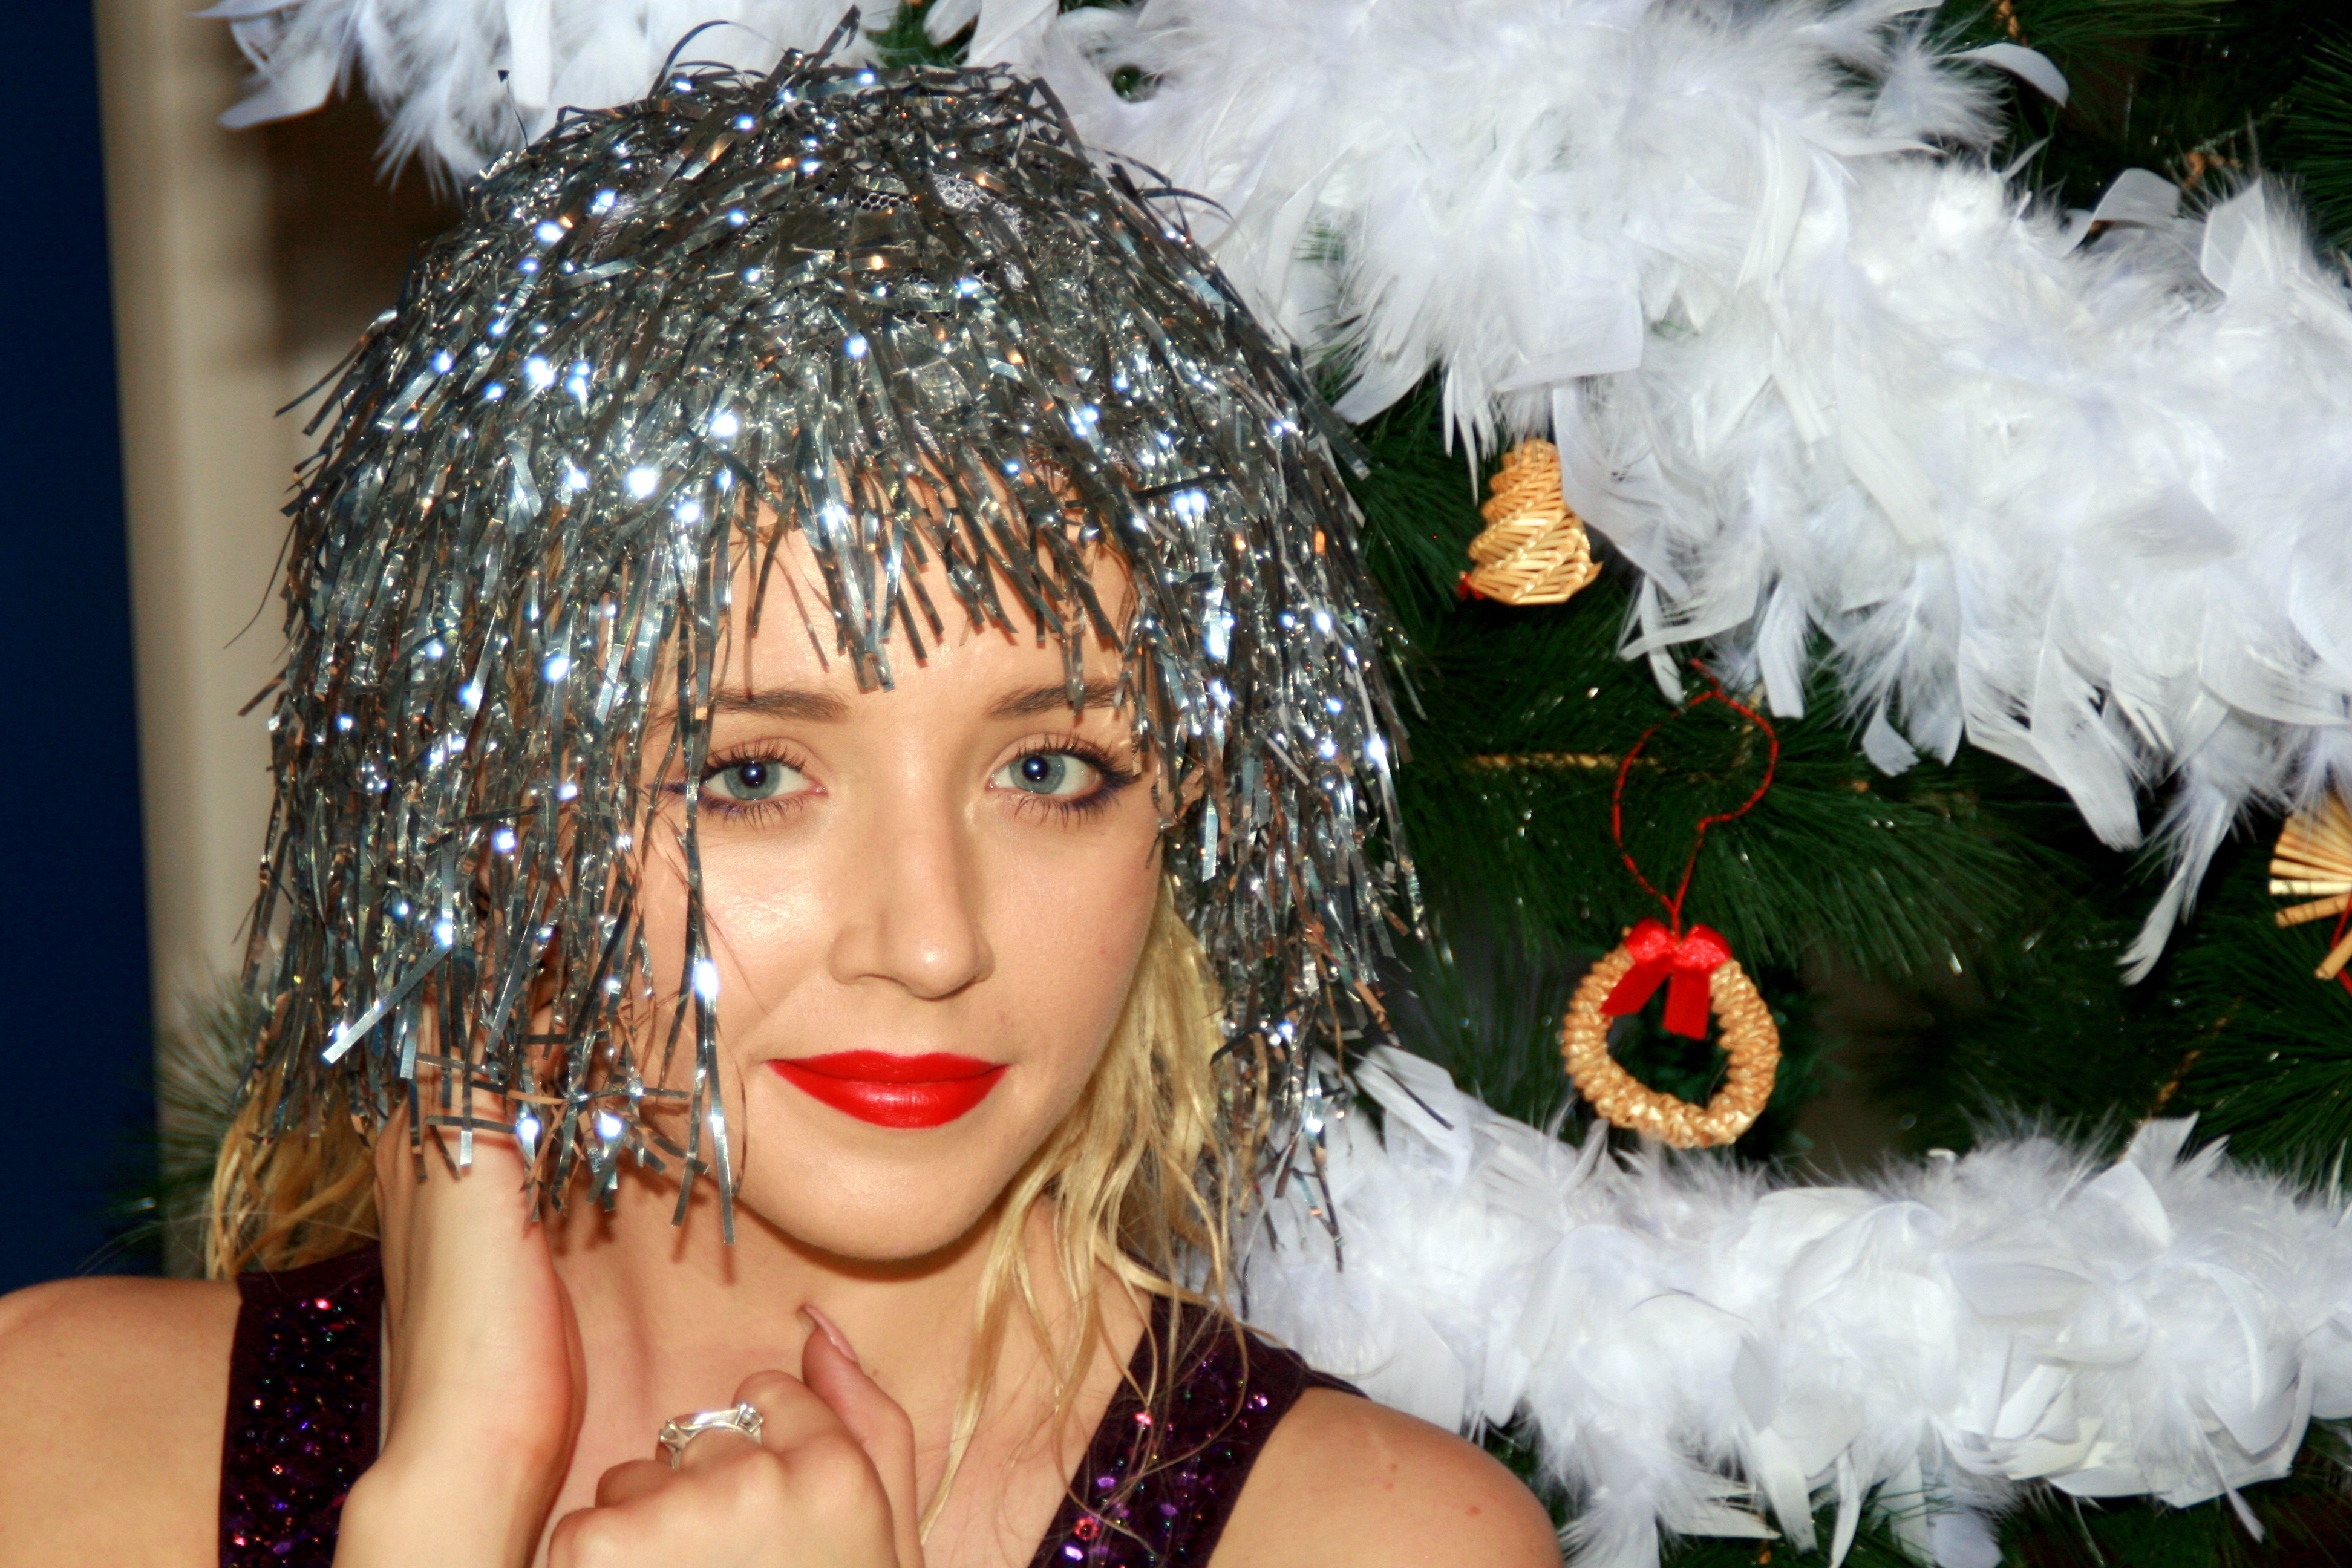
girl, carnival, christmas, christmas tree, festival, holidays, tinsel, wig, decorations